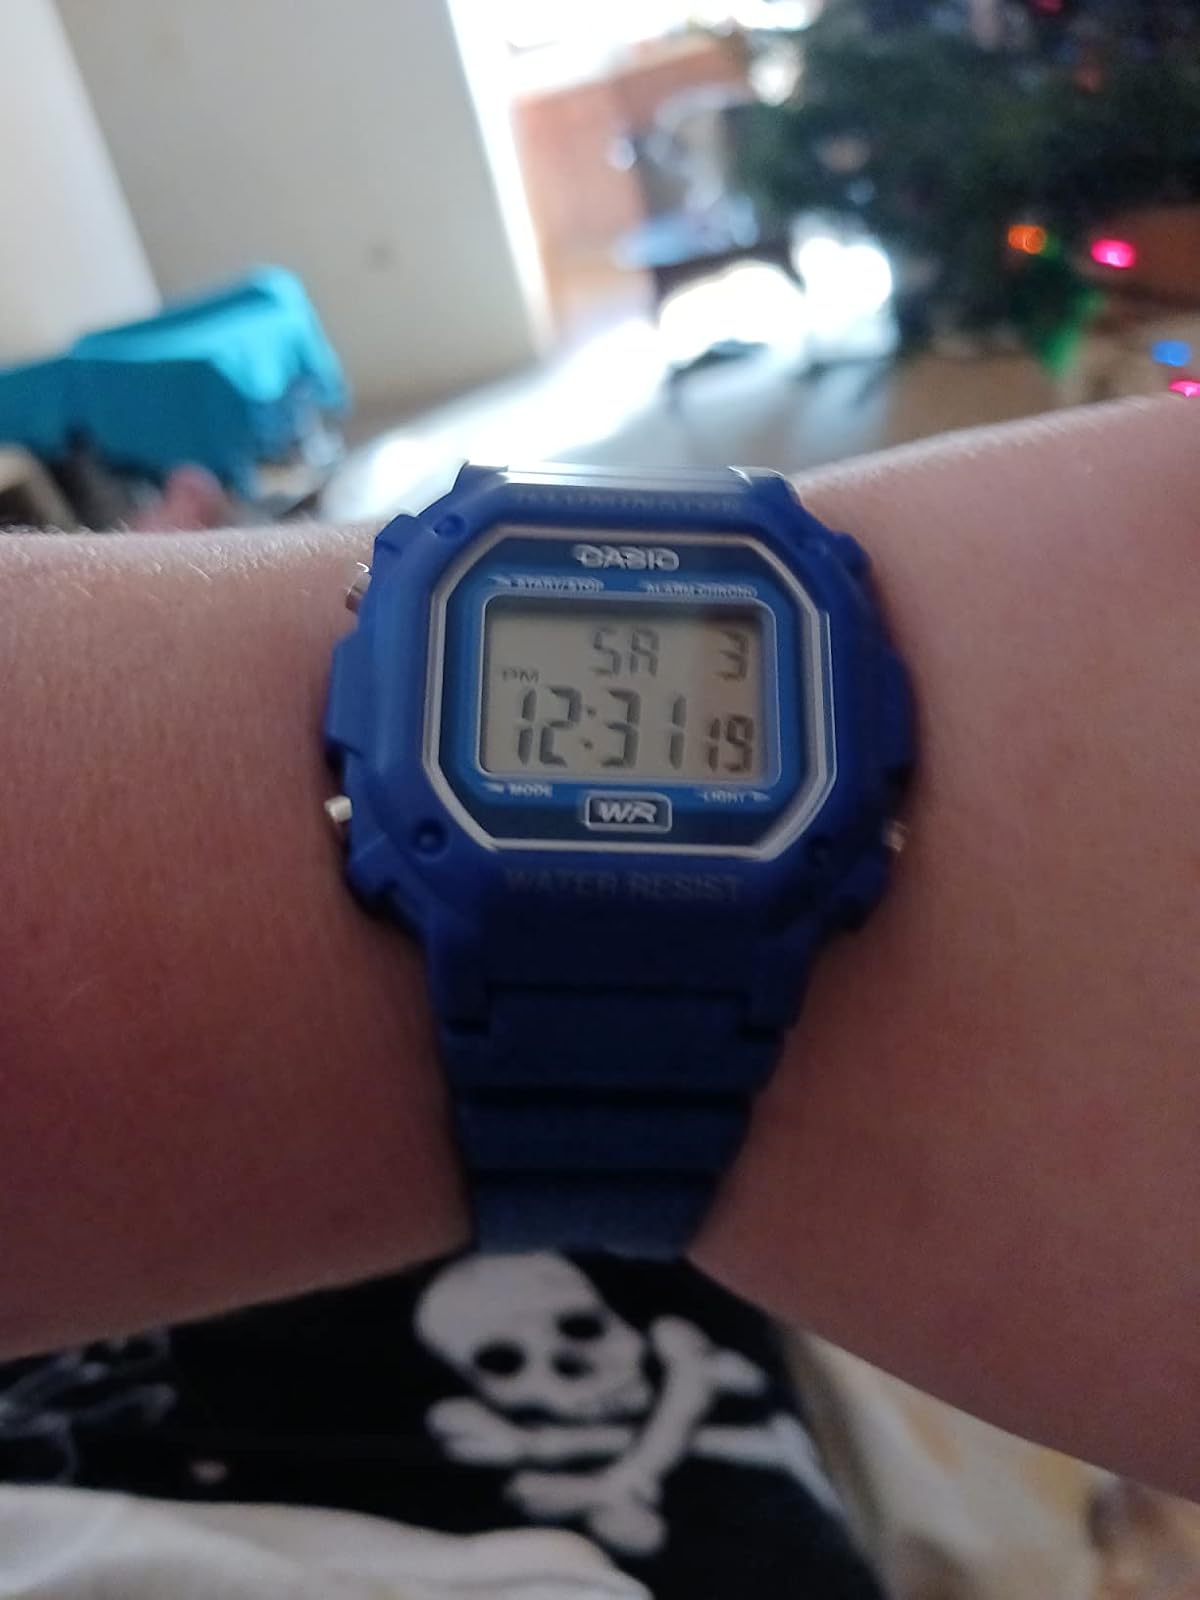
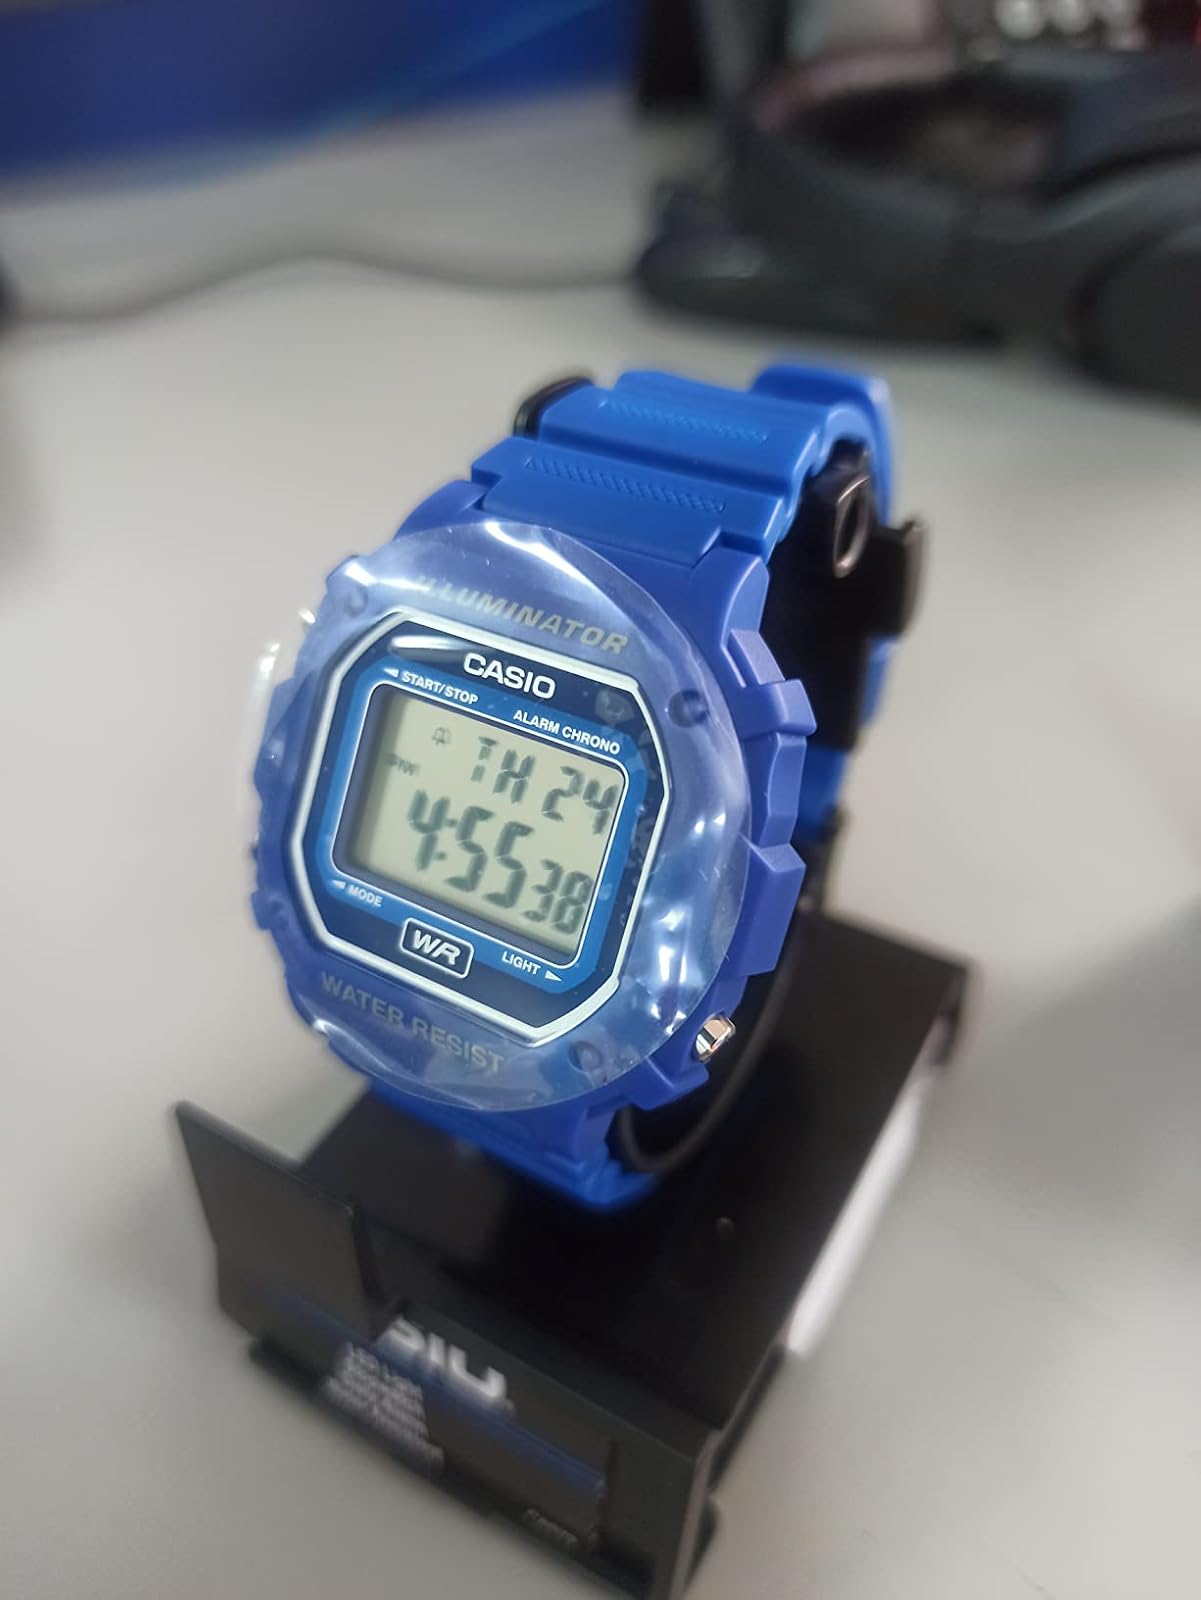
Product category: accessories_watch
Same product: yes